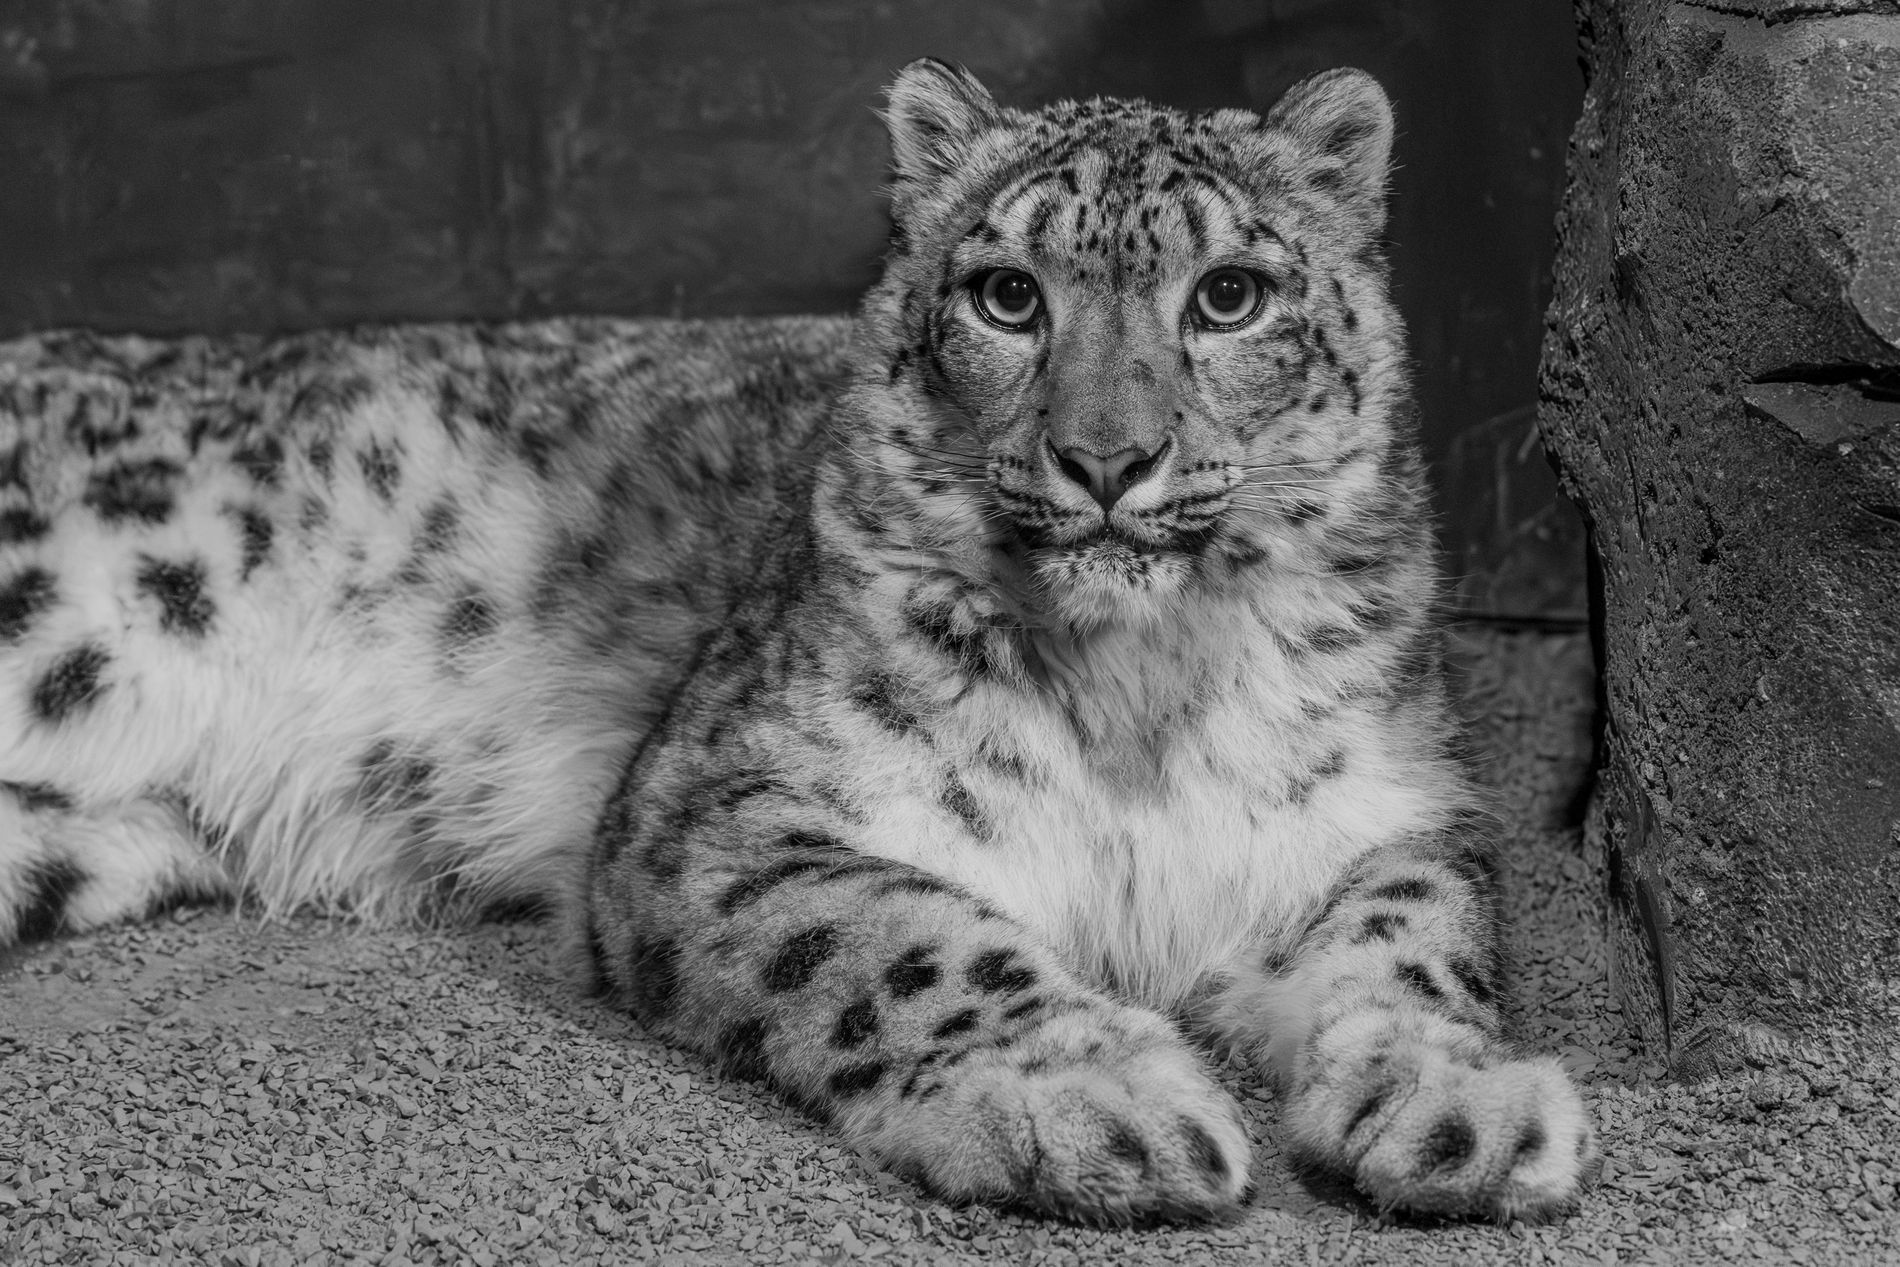
Silent Majesty
A snow leopard rests on rocky ground its piercing eyes staring directly ahead
 Its thick fur and distinctive markings are accentuated in black and white
Shot in a close-up eye level perspective, this black and white photograph accentuates the delicate details of the fur and face of the snow leopard The leopard seems relaxed yet watchful with its mighty paws stretched out in front The grainy background of rocks and pebbles complements the wild unadulterated nature of this magnificent beast
Labels: Animal, Mammal, Panther, Wildlife, Snow Leopard, background_wall, ground, rock, rocky ground
Camera: Canon Canon EOS R6m2
Lens: RF24-105mm F4 L IS USM, Canon RF24-105mm F4 L IS USM
Aperture: F6.3
Exposure: 1/100 sec
ISO: 25600
Focal length: 98.0 mm